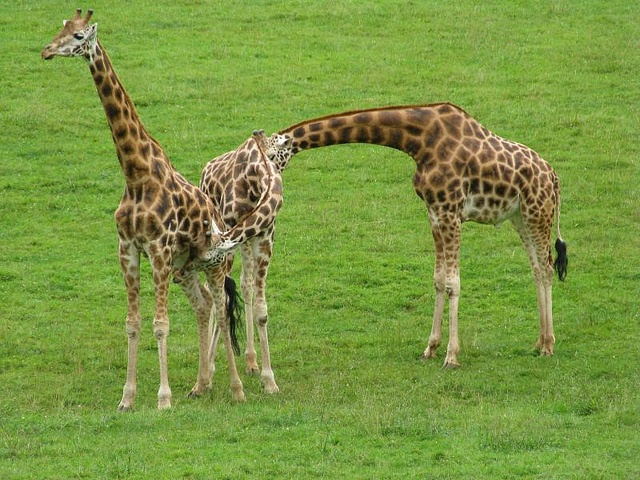
A group of giraffe standing on top of a lush green field.
three giraffes in the grass touching each other
Three giraffes are grooming each other in a field
a family of of giraffes grazing on a grassy lawn.
a number of giraffs in a field of grass